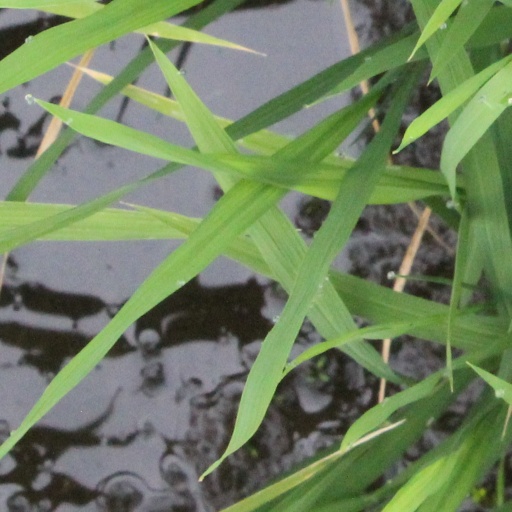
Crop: rice